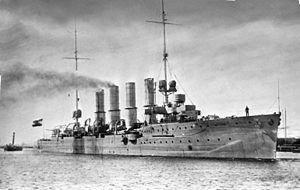
Le SMS Breslau est un croiseur léger de la Marine impériale allemande, appartenant à la classe Magdeburg, mis sur cale en 1910 et lancé le 16 mai 1911. Il est mis par les Allemands au service de l'Empire ottoman sous le nom de Midilli en 1914. Il est coulé par une mine au large d'Imbros en 1918.
La classe Magdeburg est une classe de croiseurs légers construit pour la Kaiserliche Marine peu avant le début des années 1910. Quatre navires, le SMS Magdeburg, Breslau, Strassburg et Stralsund, furent conçus par les chantiers navals AG Weser, AG Vulcan et Kaiserliche Werft des villes de Brême, Stettin et Wilhelmshaven.